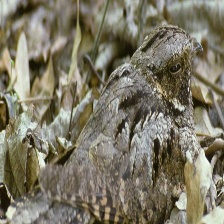
Species: EASTERN WIP POOR WILL
Scientific name: ANTROSTOMUS VOCIFERUS